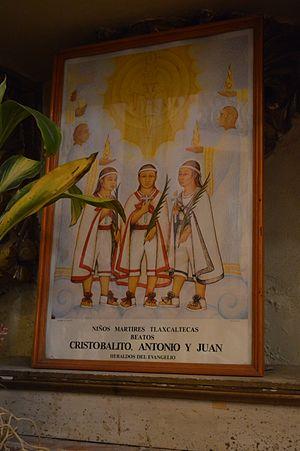
Les martyrs de Tlaxcala sont trois enfants mexicains ayant été assassinés pour avoir embrassé la foi catholique au début du XVIᵉ siècle. Ils comptaient parmi les premiers évangélisés par les missionnaires franciscains et dominicains pendant la colonisation et seront les premiers martyrs du continent latino-américain. Ils sont vénérés comme saints par l'Eglise catholique.